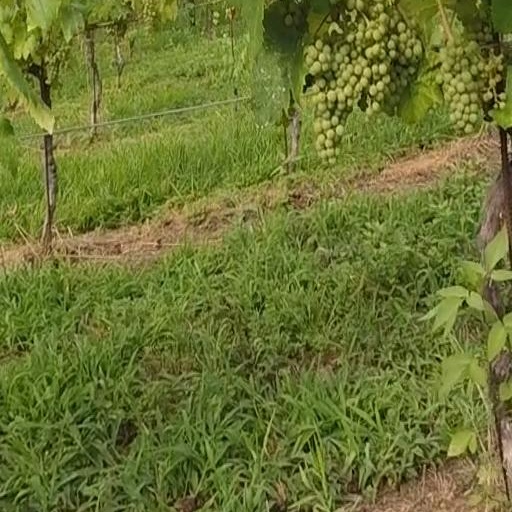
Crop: grape